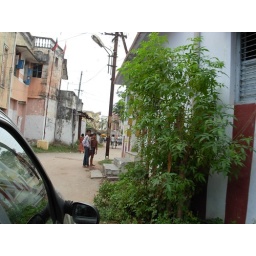
The road to Kumar's mother in law and father in law's house